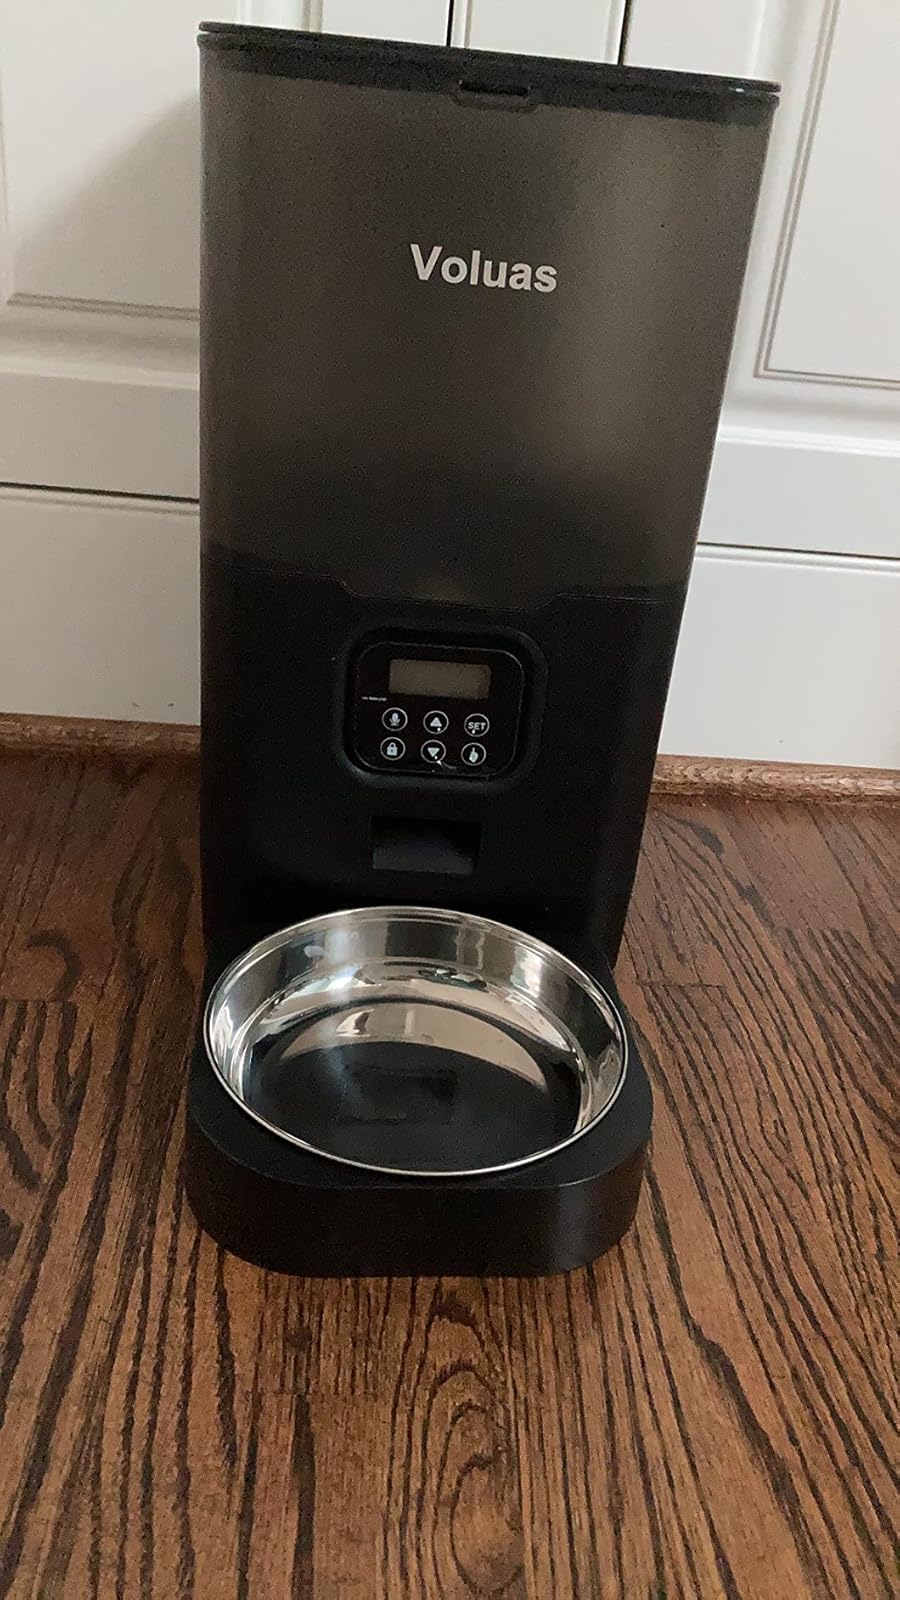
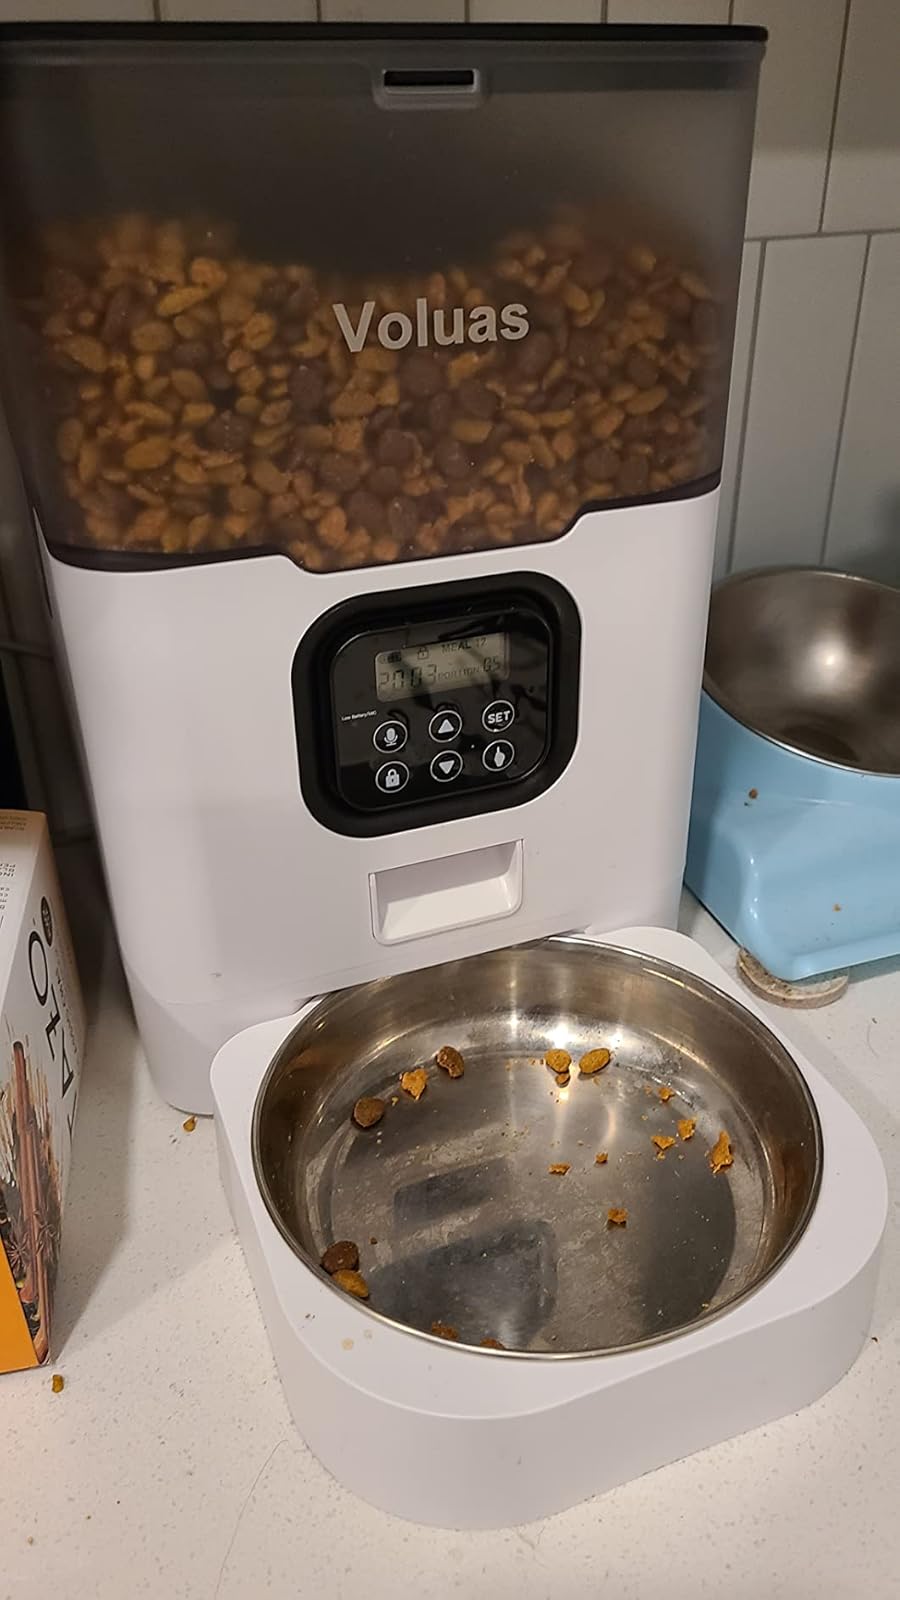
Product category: items_feeder
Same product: no